Marine Hospital Service

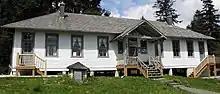
Lazaretto (pesthouse) for the Columbia River Quarantine Station, Knappton Cove, Washington, built 1912

The Marine Hospitals, as their name suggests, were hospitals constructed at key sea and river ports across the nation to provide health care for merchant marine sailors. Aside from the well-being of these sailors, the hospitals provided a key monitoring and gate-keeping function against pathogenic diseases. As immigration increased dramatically in the late 19th century, the Federal Government also took over the processing of immigrants from the individual states, beginning in 1891. The Marine Hospital Service was assigned the responsibility for the medical inspection of arriving immigrants at sites such as Ellis Island in New York Harbor. Commissioned officers played a major role in fulfilling the Service's commitment to prevent disease from entering the country.